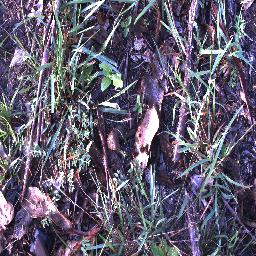
Label: negative